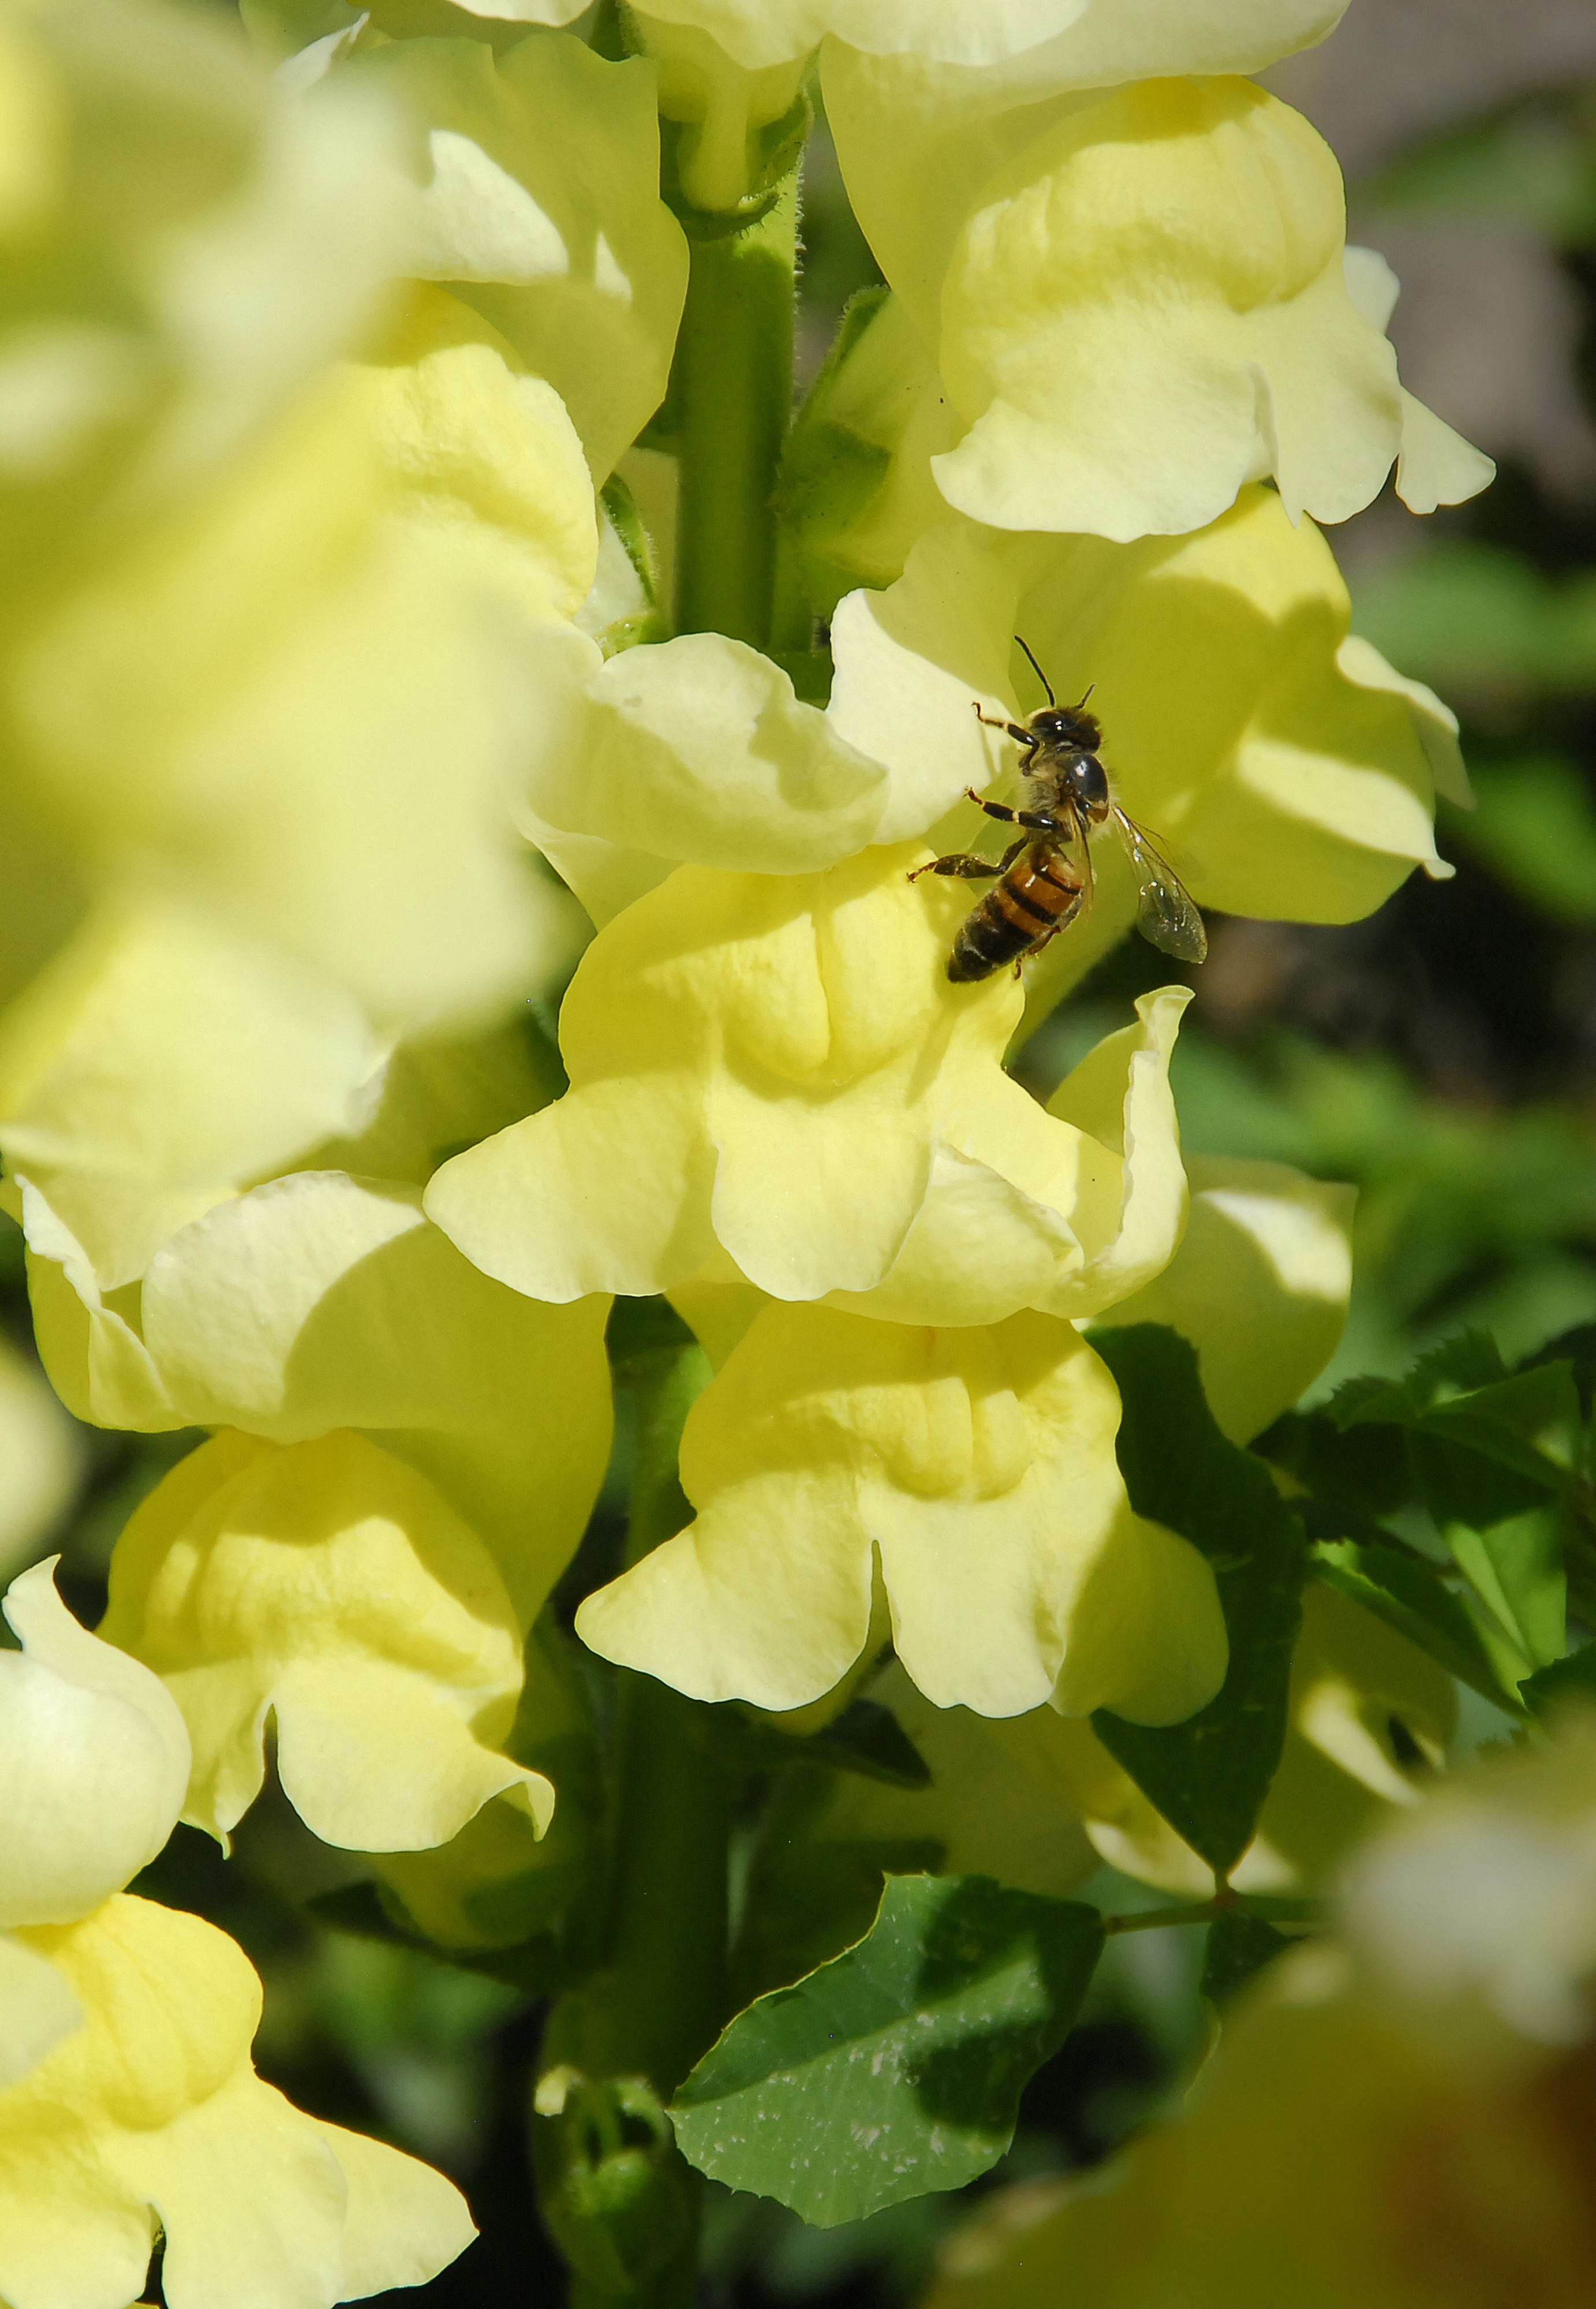
nature, blossom, plant, leaf, flower, petal, honey, summer, wild, pollen, pollination, spring, green, insect, bug, botany, blooming, yellow, garden, flora, wildflower, outdoors, bee, snapdragon, nectar, macro photography, flowering plant, land plant